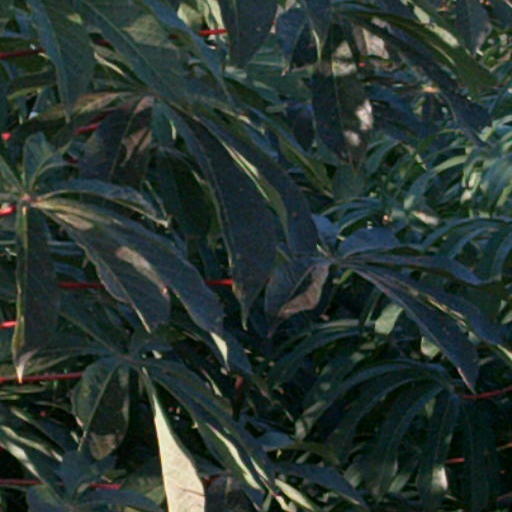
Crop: cassava